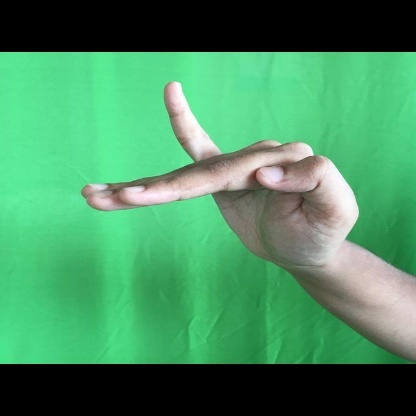
Mudra: Hamsapaksha